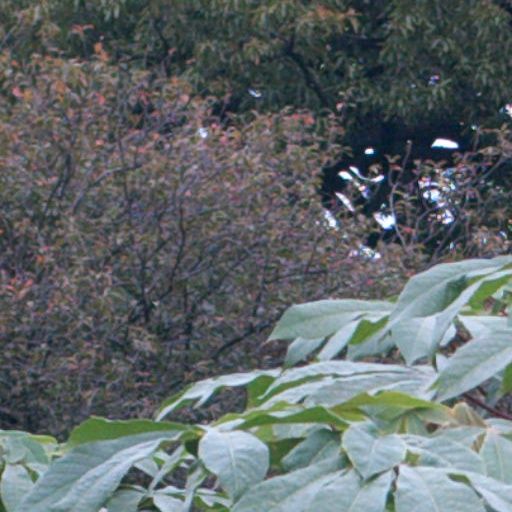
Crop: cassava